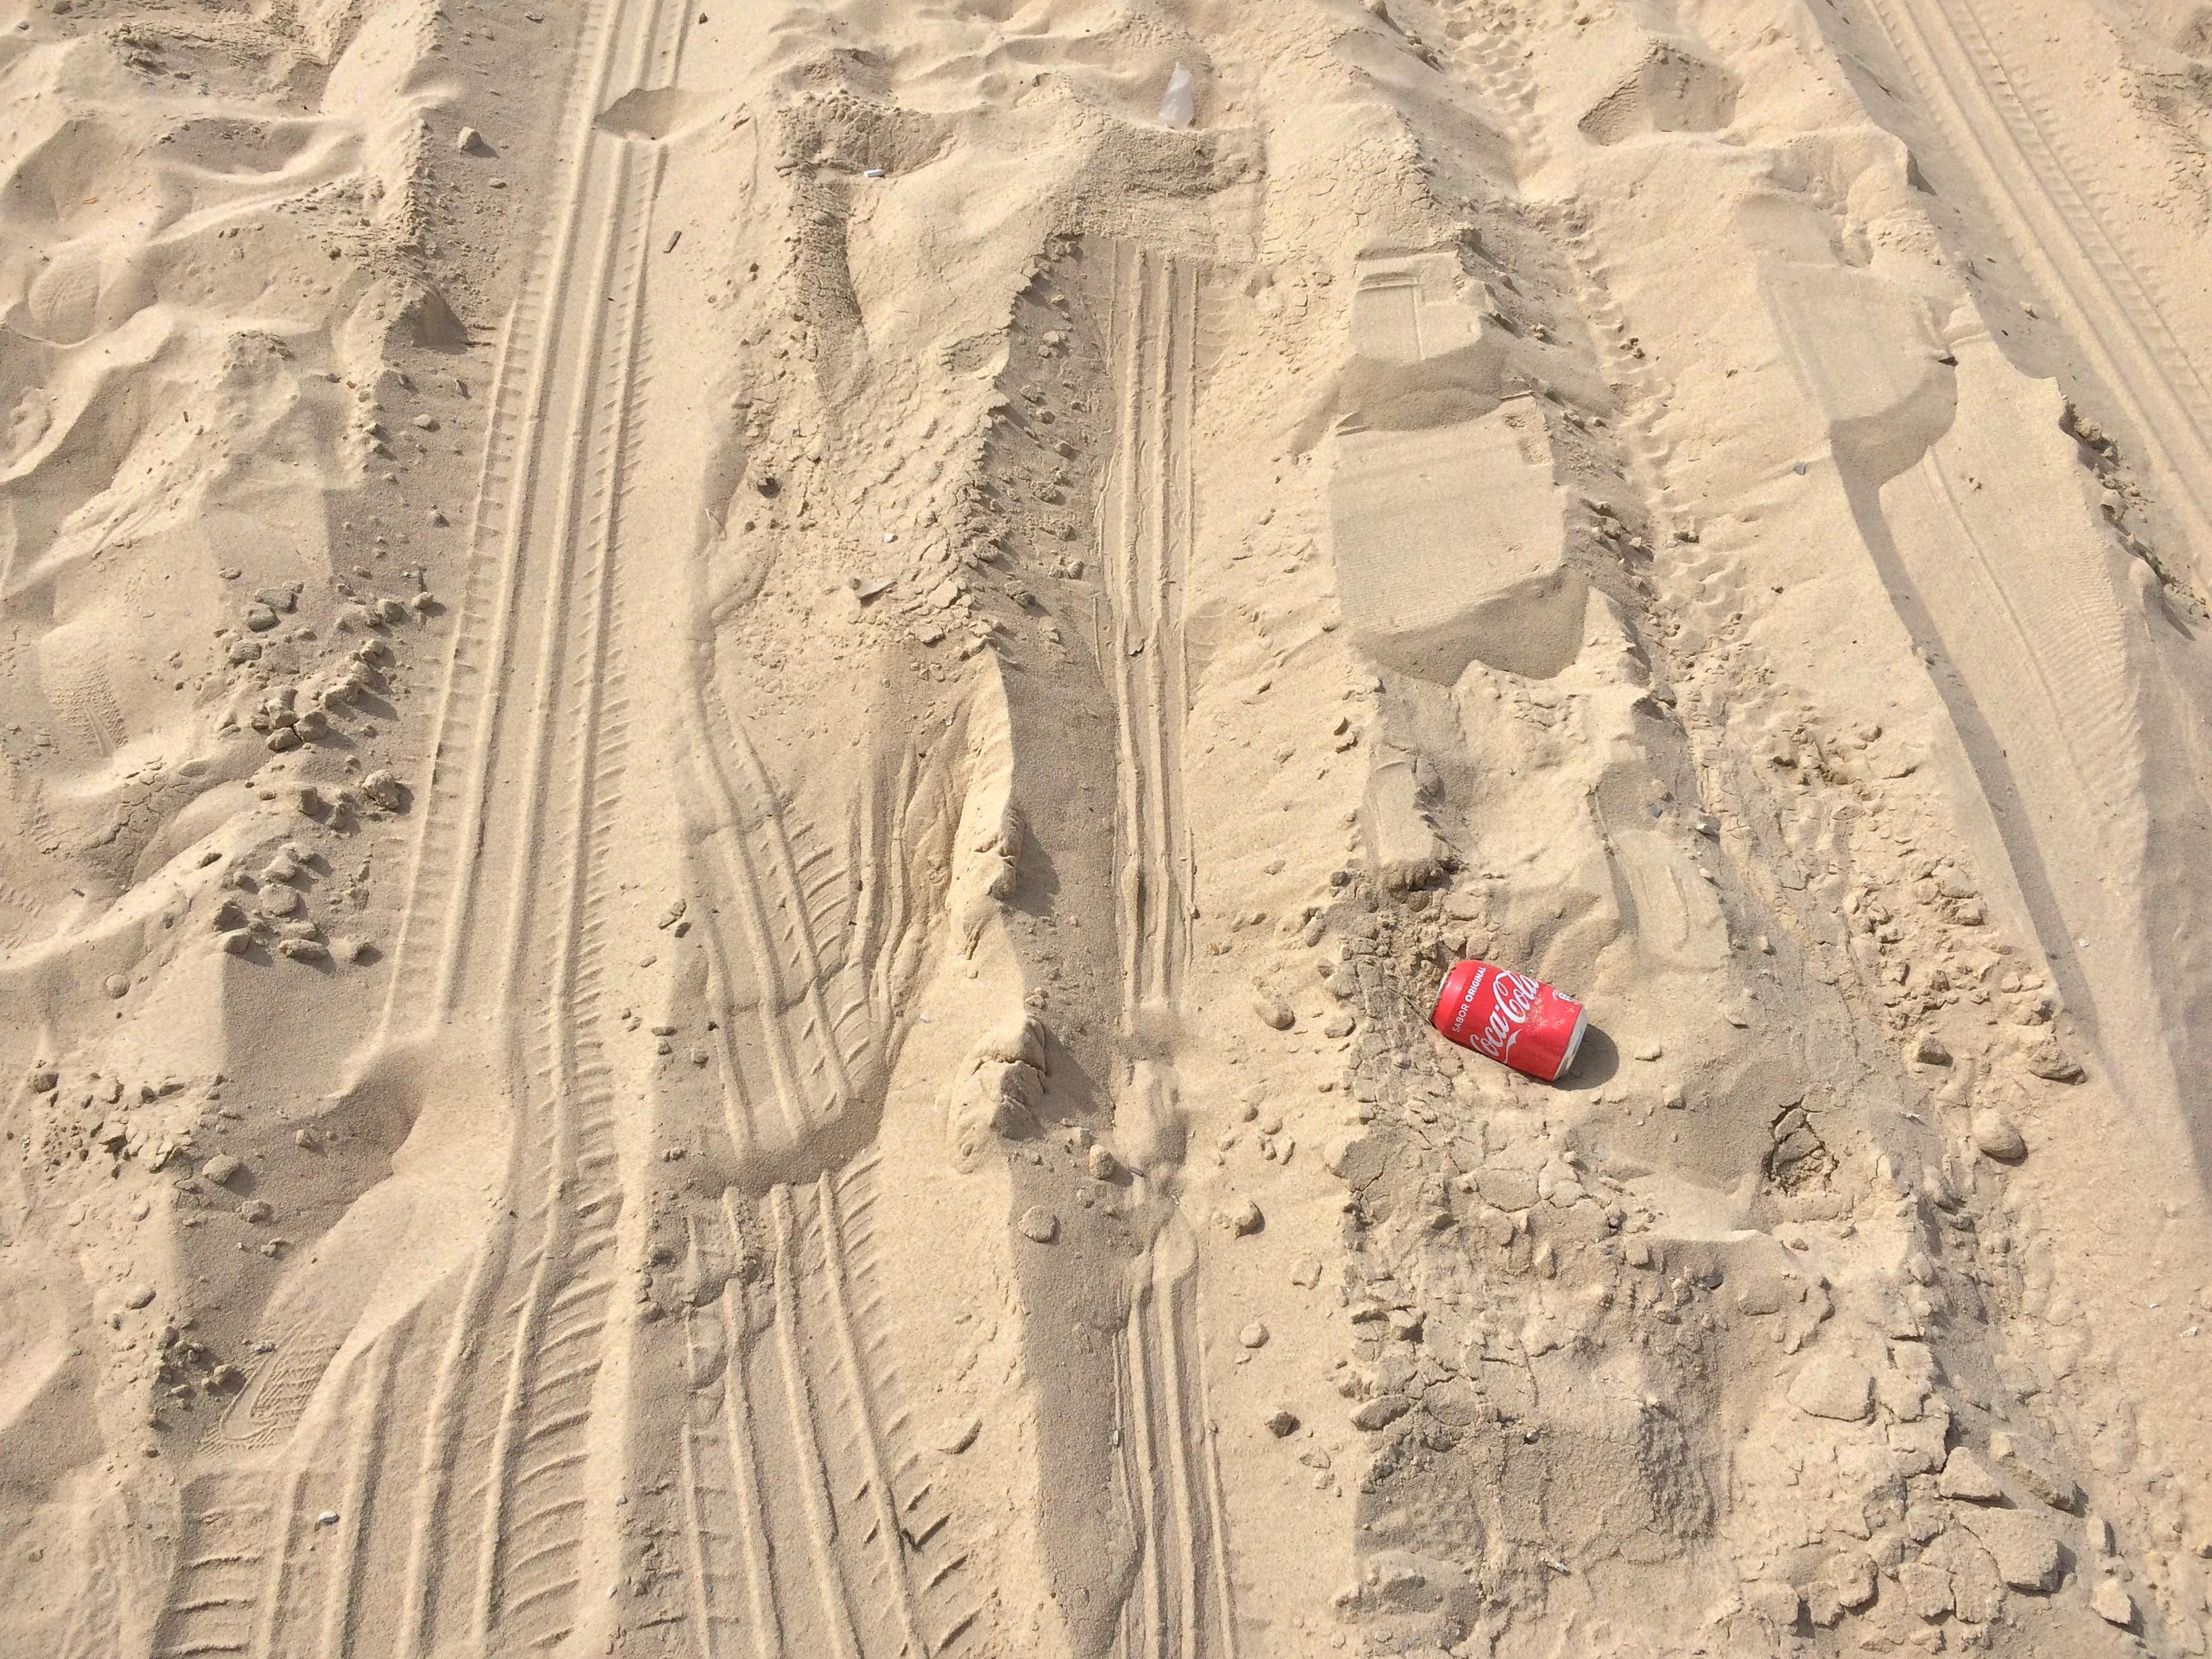
Object: Drink can (Can)

Object: Plastic film (Plastic bag & wrapper)